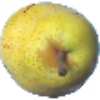
Label: Pear Monster 1